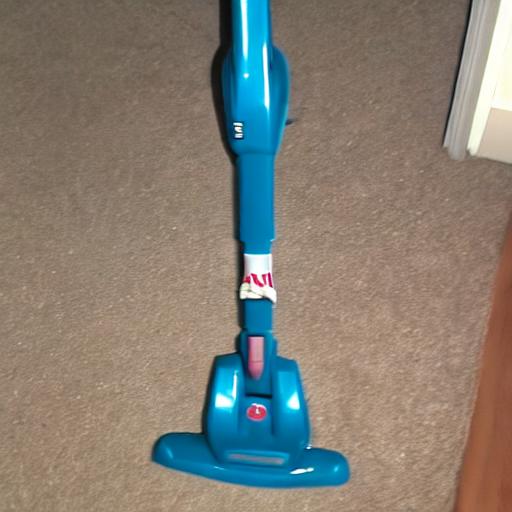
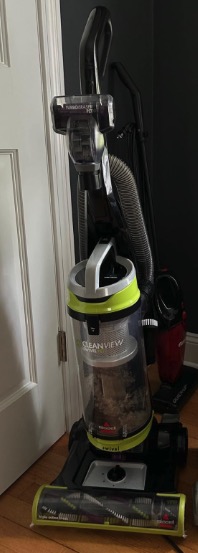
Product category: items_vacuum
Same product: no